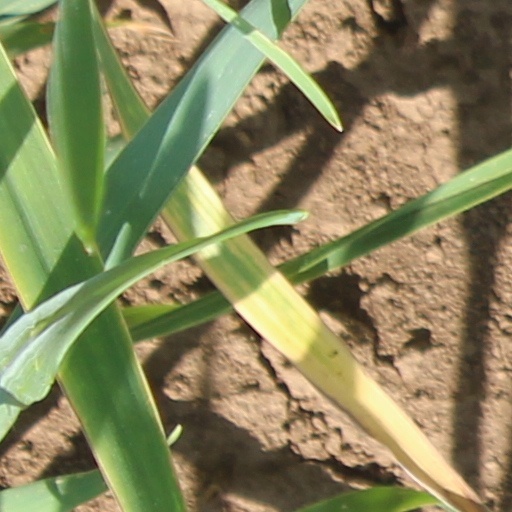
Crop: wheat